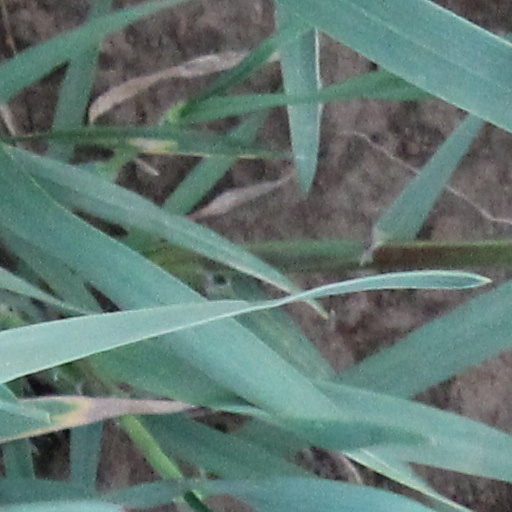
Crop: wheat